Maoism

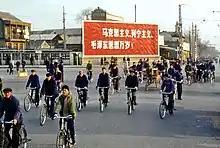
Beijing, 1978. The billboard reads, "Long Live Marxism, Leninism and Mao Zedong Thought!"

Maoism and Marxism differ in how the proletariat is defined and in which political and economic conditions would start a communist revolution.